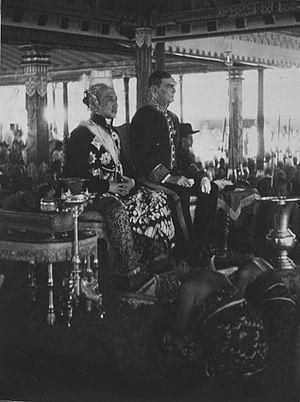
L'Impérialisme occidental en Asie, tel qu'il est présenté dans cet article concerne le long processus de colonisation effectué par les Occidentaux dans ce qui a d'abord été appelé les Indes orientales. Celui-ci a débuté au début du XVᵉ siècle par la recherche de routes commerciales menant à la Chine qui ont conduit directement aux Grandes découvertes et l'introduction des prémices de la guerre moderne dans ce qu'on appelait alors l'Extrême-Orient. En début du XVIᵉ siècle les nombreuses expéditions commerciales ont considérablement élargi l'influence de l'Europe occidentale et le développement du commerce des épices. La présence de l'Europe occidentale à travers leurs empires coloniaux et de l'impérialisme en Asie dura plus de six siècles, et se termina officiellement avec l'indépendance du Timor oriental en 2002, dernière colonie de l'Empire colonial portugais. La colonisation introduisit les concepts occidentaux de Nation et de l'État plurinational.